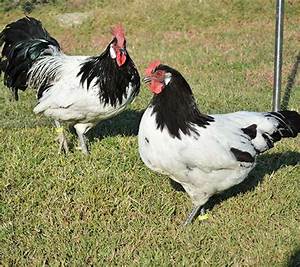
Label: gallina